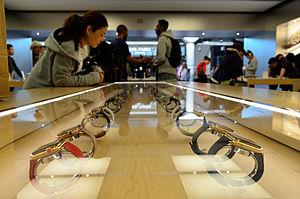
L'Apple Watch est une montre connectée dévoilée le 9 septembre 2014 par Apple.